Abydos boats

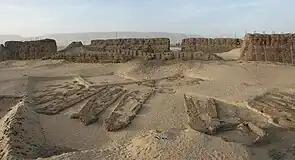
The brick-lined pits in which the Abydos boats were buried

The Abydos boats are the remnants of a group of ancient royal Egyptian ceremonial boats found at an archaeological site in Abydos, Egypt. Discovered in 1991, excavation of the Abydos boats began in 2000 at which time fourteen boats were identified. They are located alongside the massive mudbrick structure known as Shunet El Zebib, attributed to the 2nd Dynasty Pharaoh Khasekhemwy. Shunet El Zebib is one of several such "enclosure wall" constructions at this site dating back to the 1st Dynasty, and is located nearly one mile from the early dynastic royal cemetery of Umm El Qa'ab.